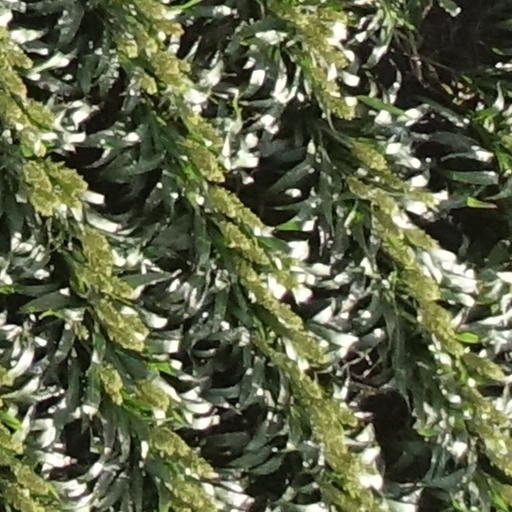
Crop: sorghum